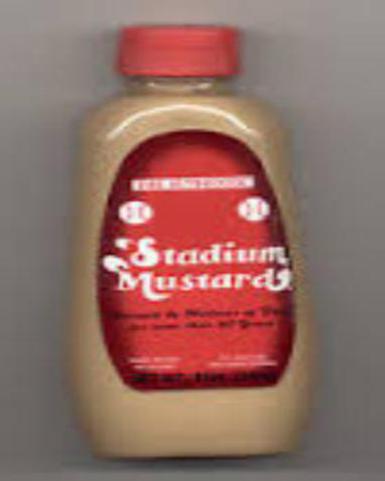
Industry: Food